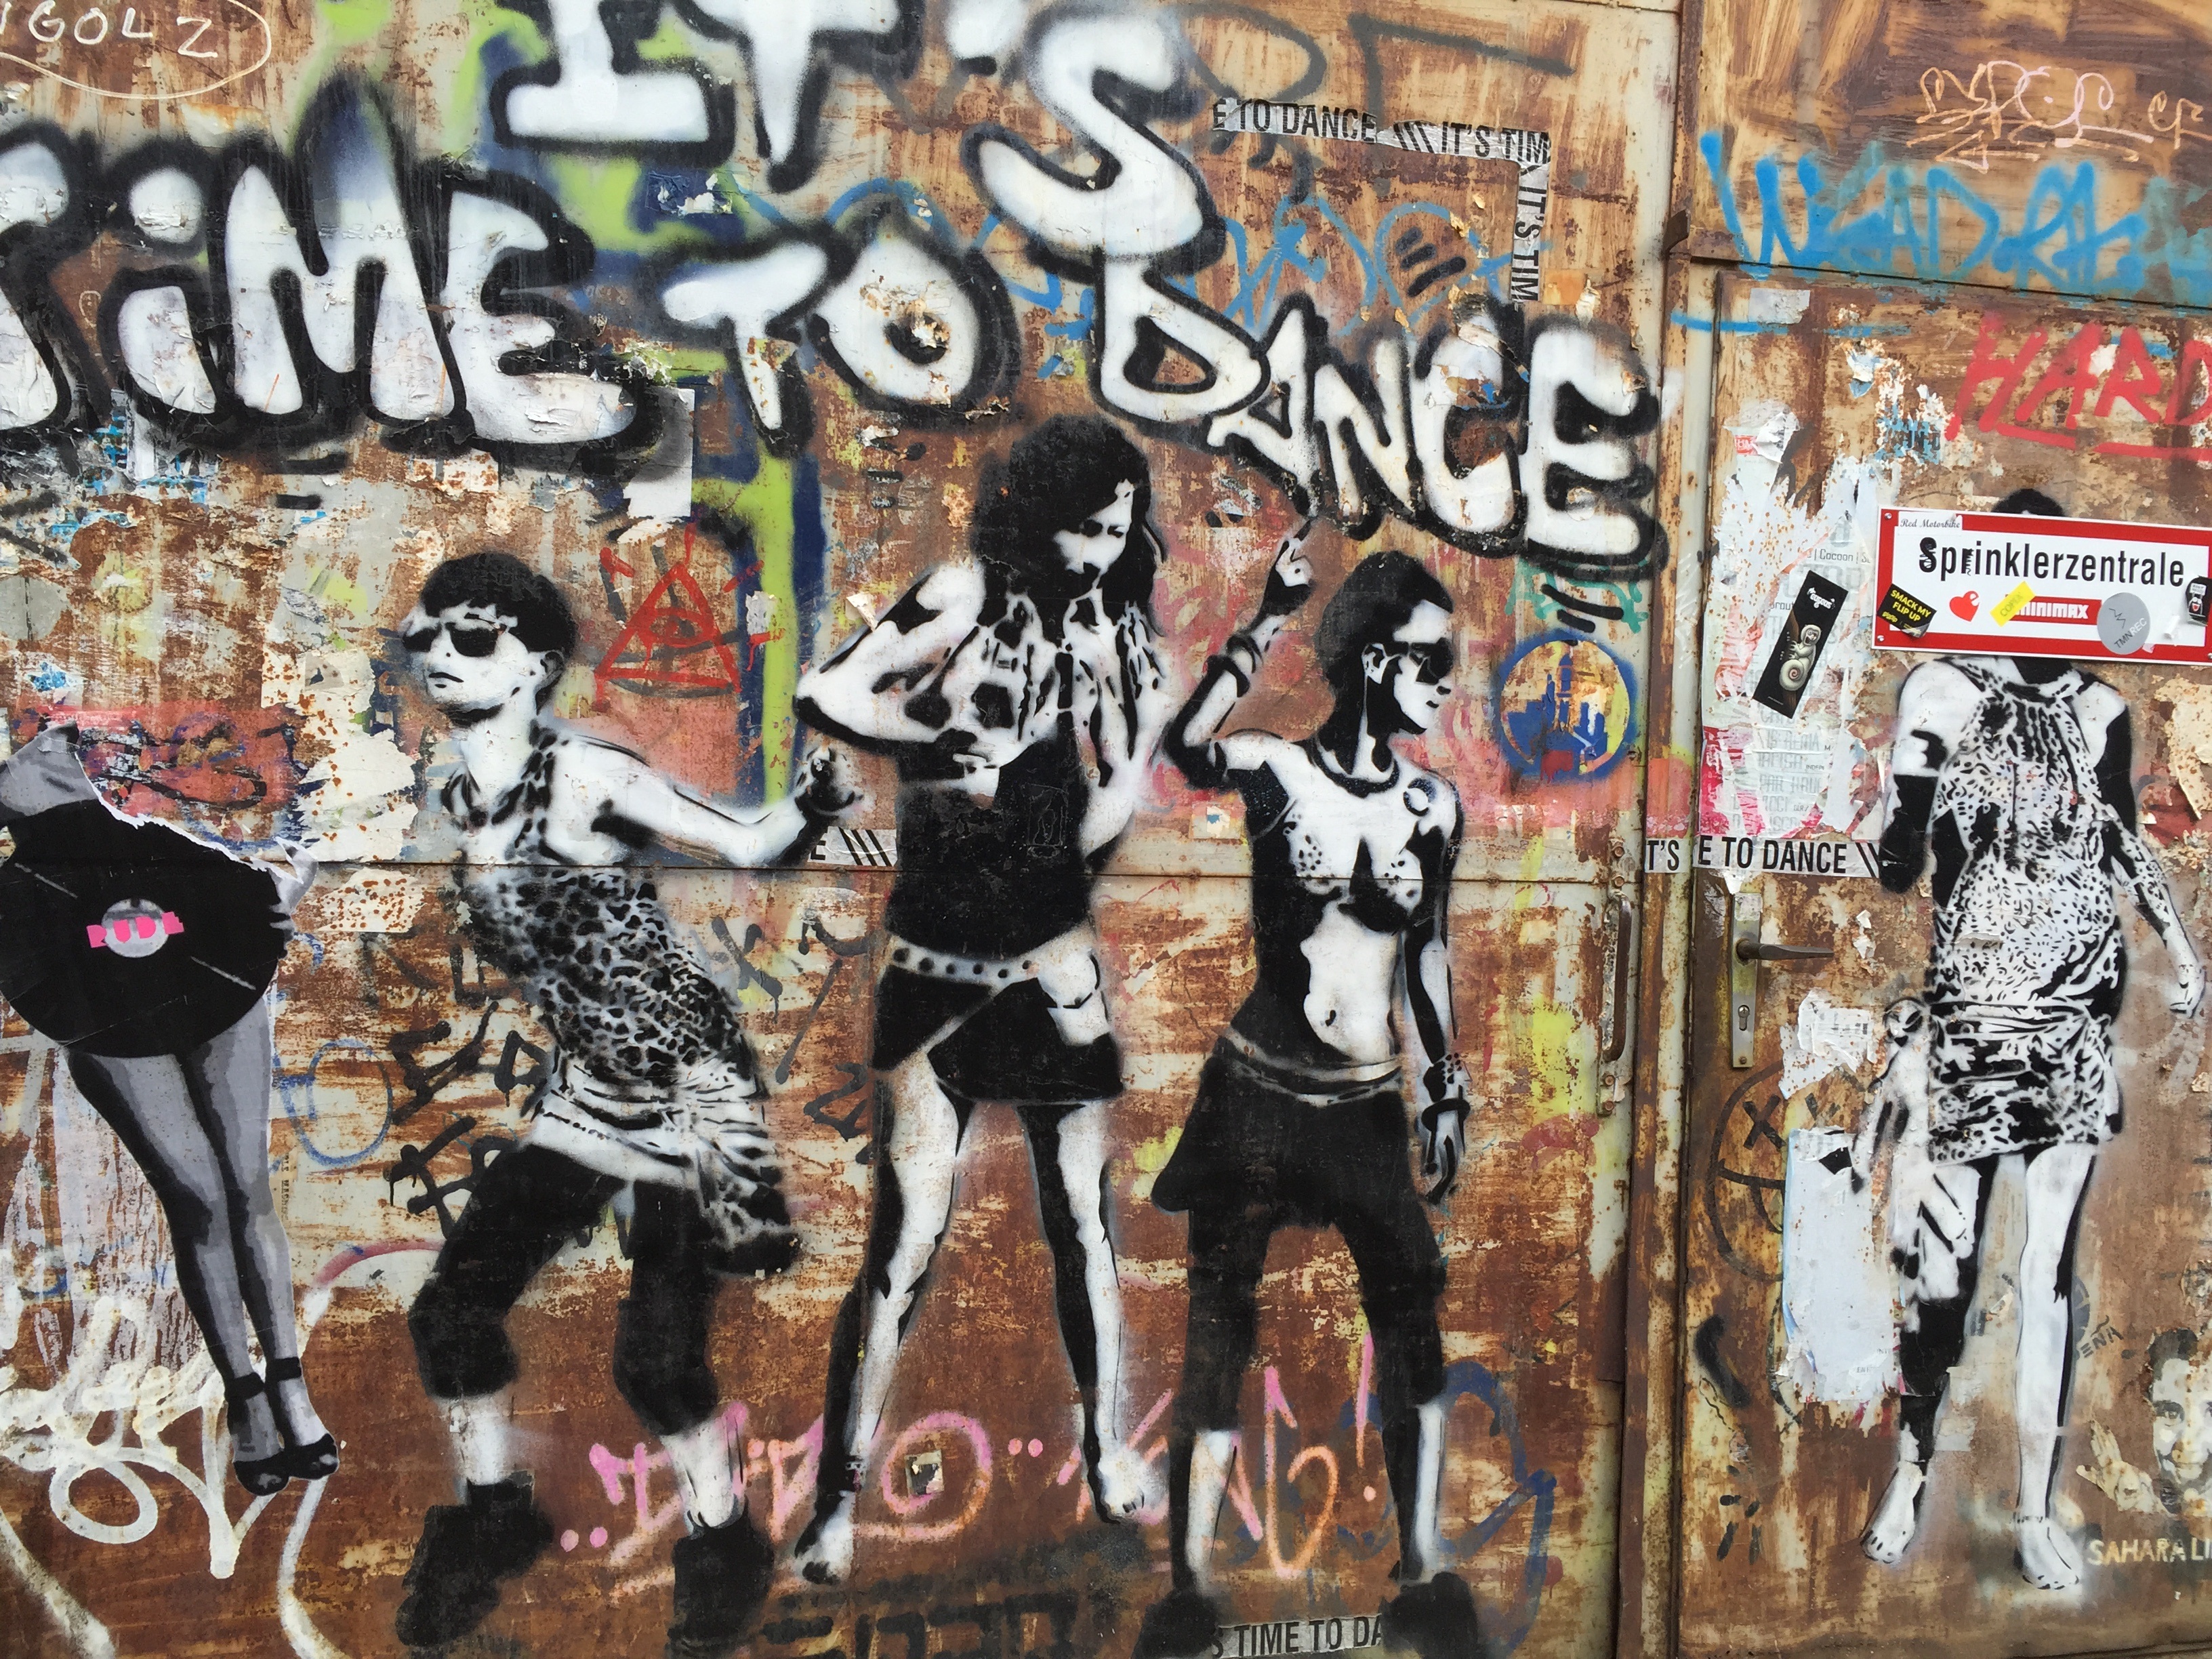
street, alley, dance, brick, graffiti, street art, art, girls, colors, mural, collage, photomontage, berlin, modern art